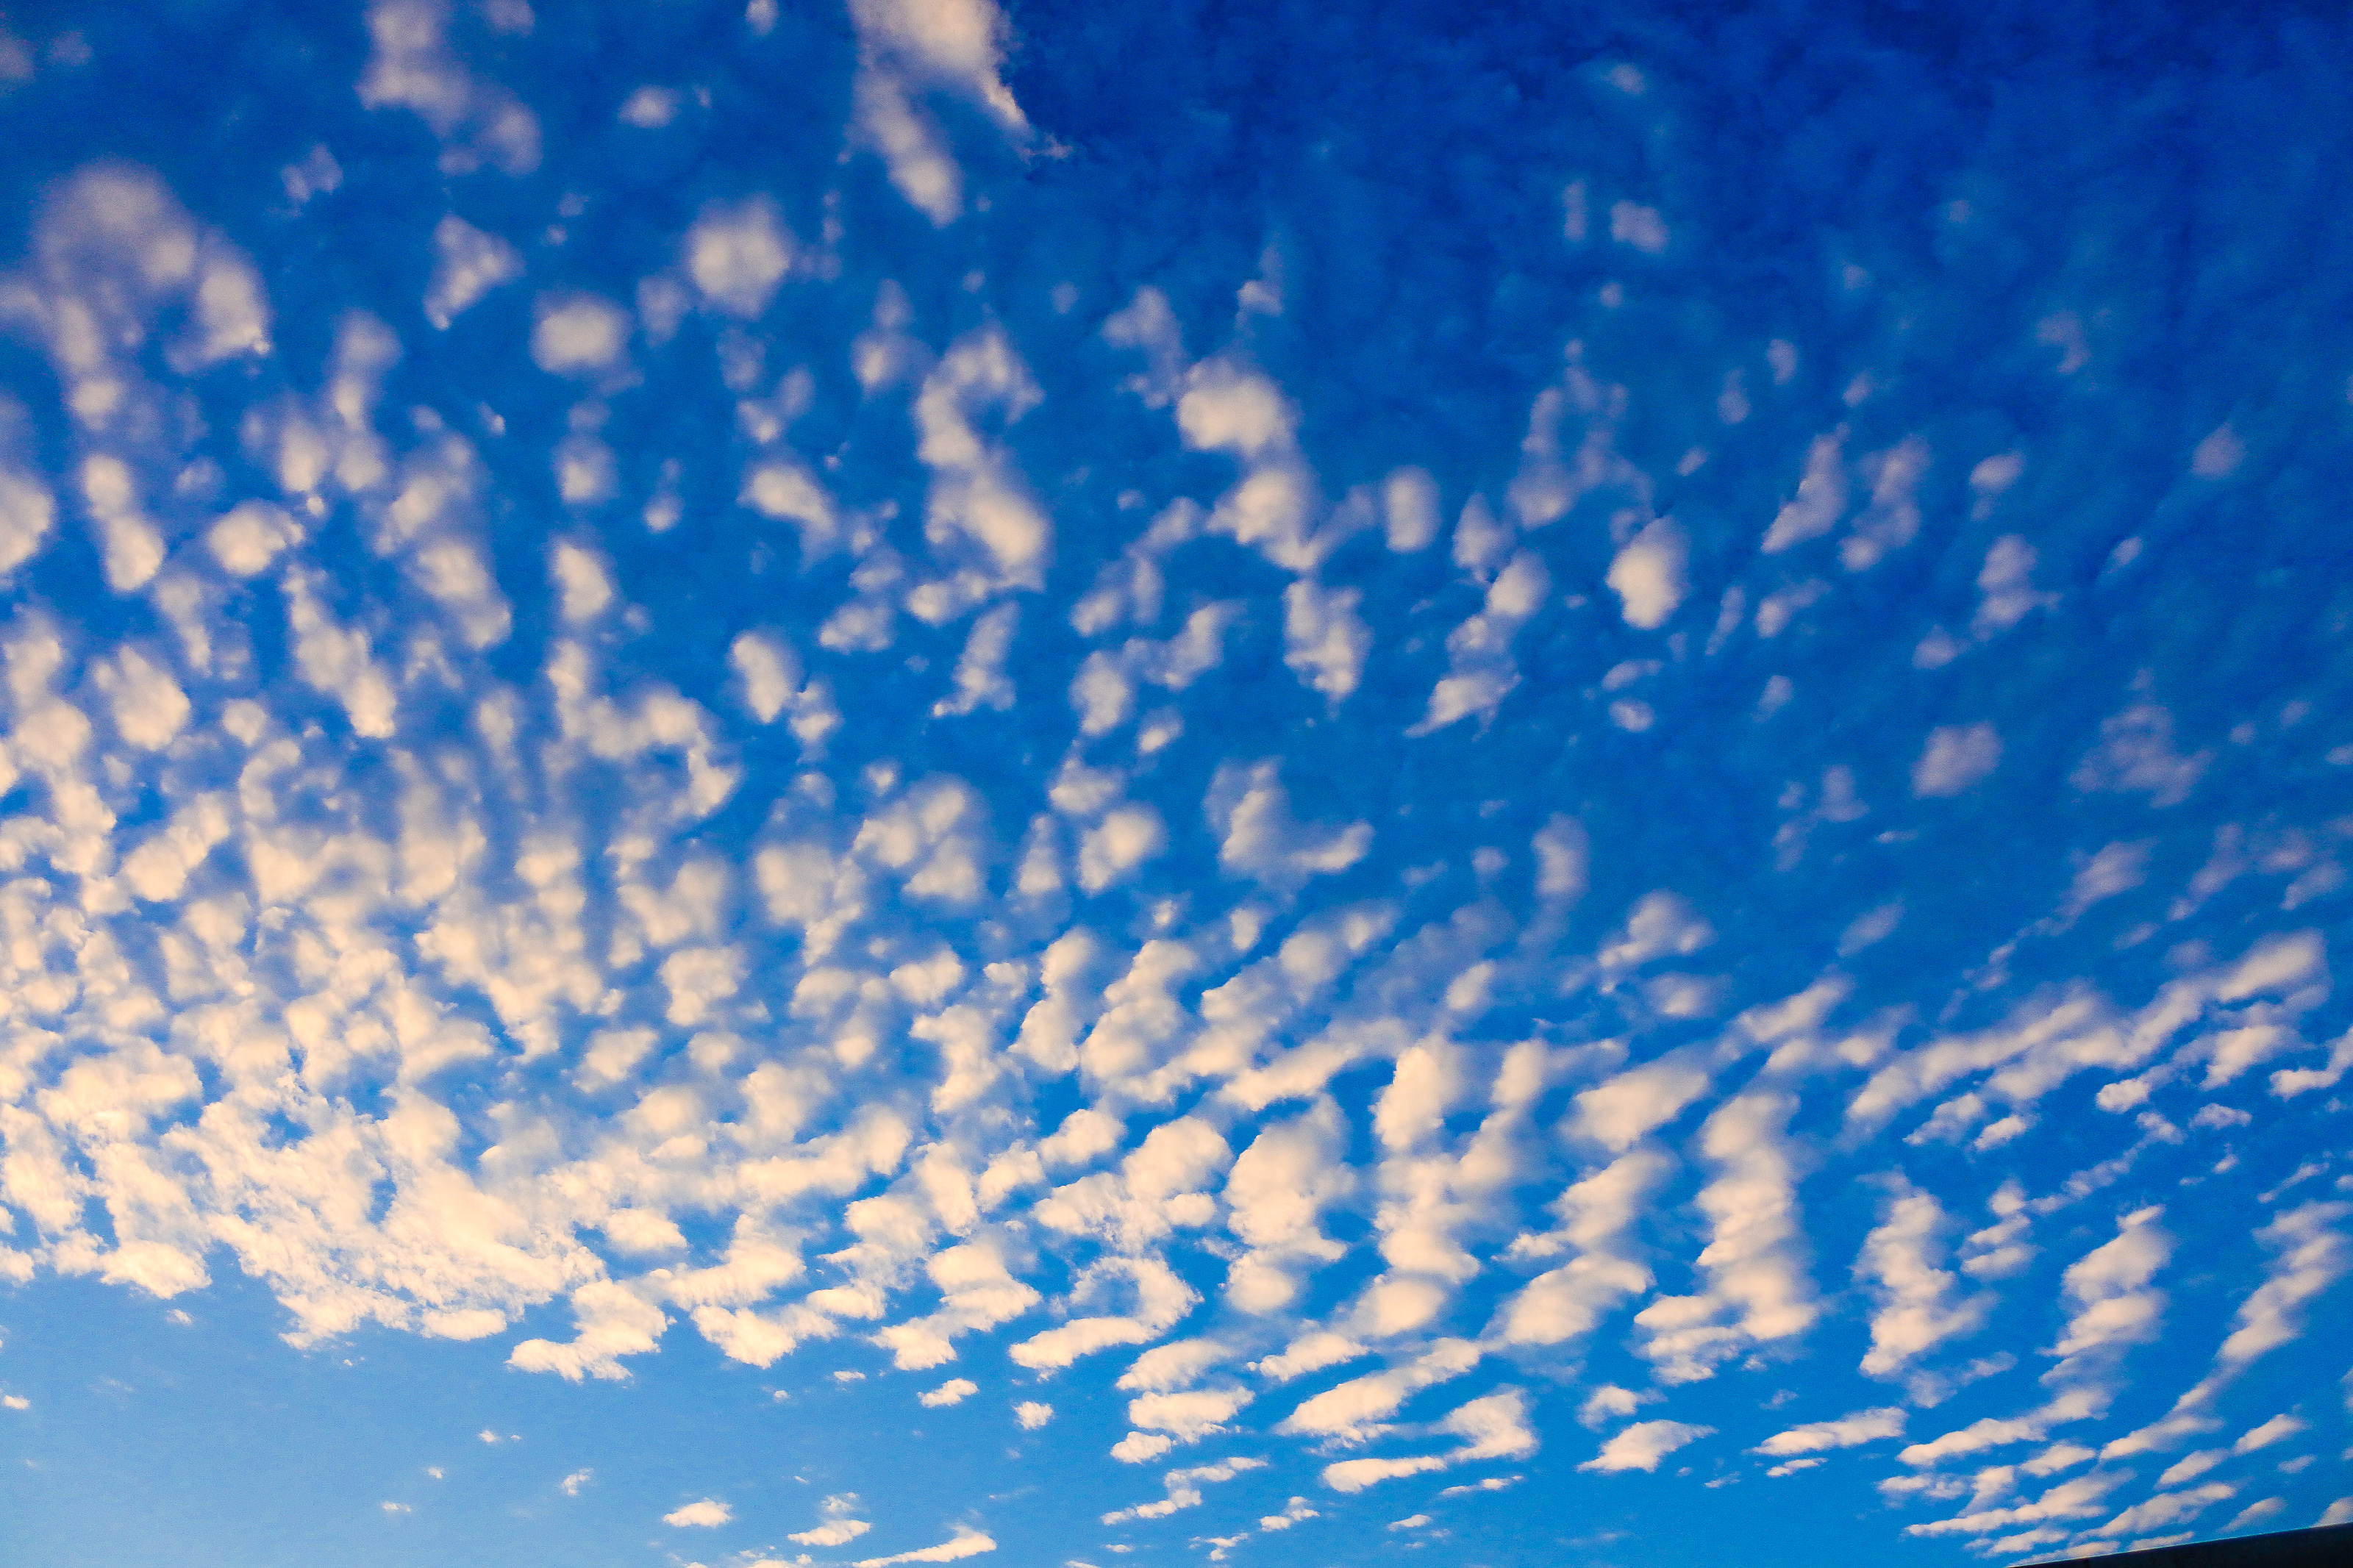
amazing, beams, beautiful, cloud, color, colorful, dark, dramatic, dusk, energy, fantasy, flash, fluffy, glow, glowing, gorgeous, heaven, high, hope, illuminated, landscape, light, nature, power, rays, religion, religious, shine, sky, skylight, skyline, space, spirit, spiritual, storm, stratosphere, sun, sunbeam, sunlight, sunset, tranquil, twilight, vibrant, view, weather, white, wind, yellow, blue, daytime, water, azure, meteorological phenomenon, atmosphere, electric blue, pattern